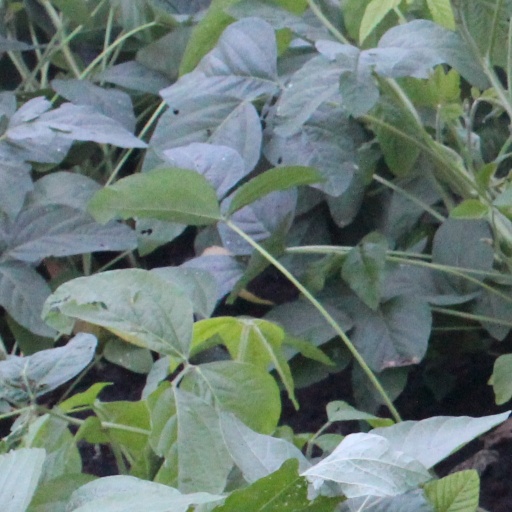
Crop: soybean